Ceren Demirçelen

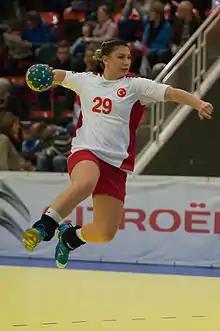
Ceren Demirçelen attacking Austria at the 2015 World Women's Handball Championship – European qualification match.

In November 2014, Demirçelen was called up to the Turkey women's national handball team. She took part in the qualification matches of the 2015 World Women's Handball Championship – European qualification. In 2022, she was part of the national team that became champions at the 5th Islamic Solidarity Games in Konya, Turkey.